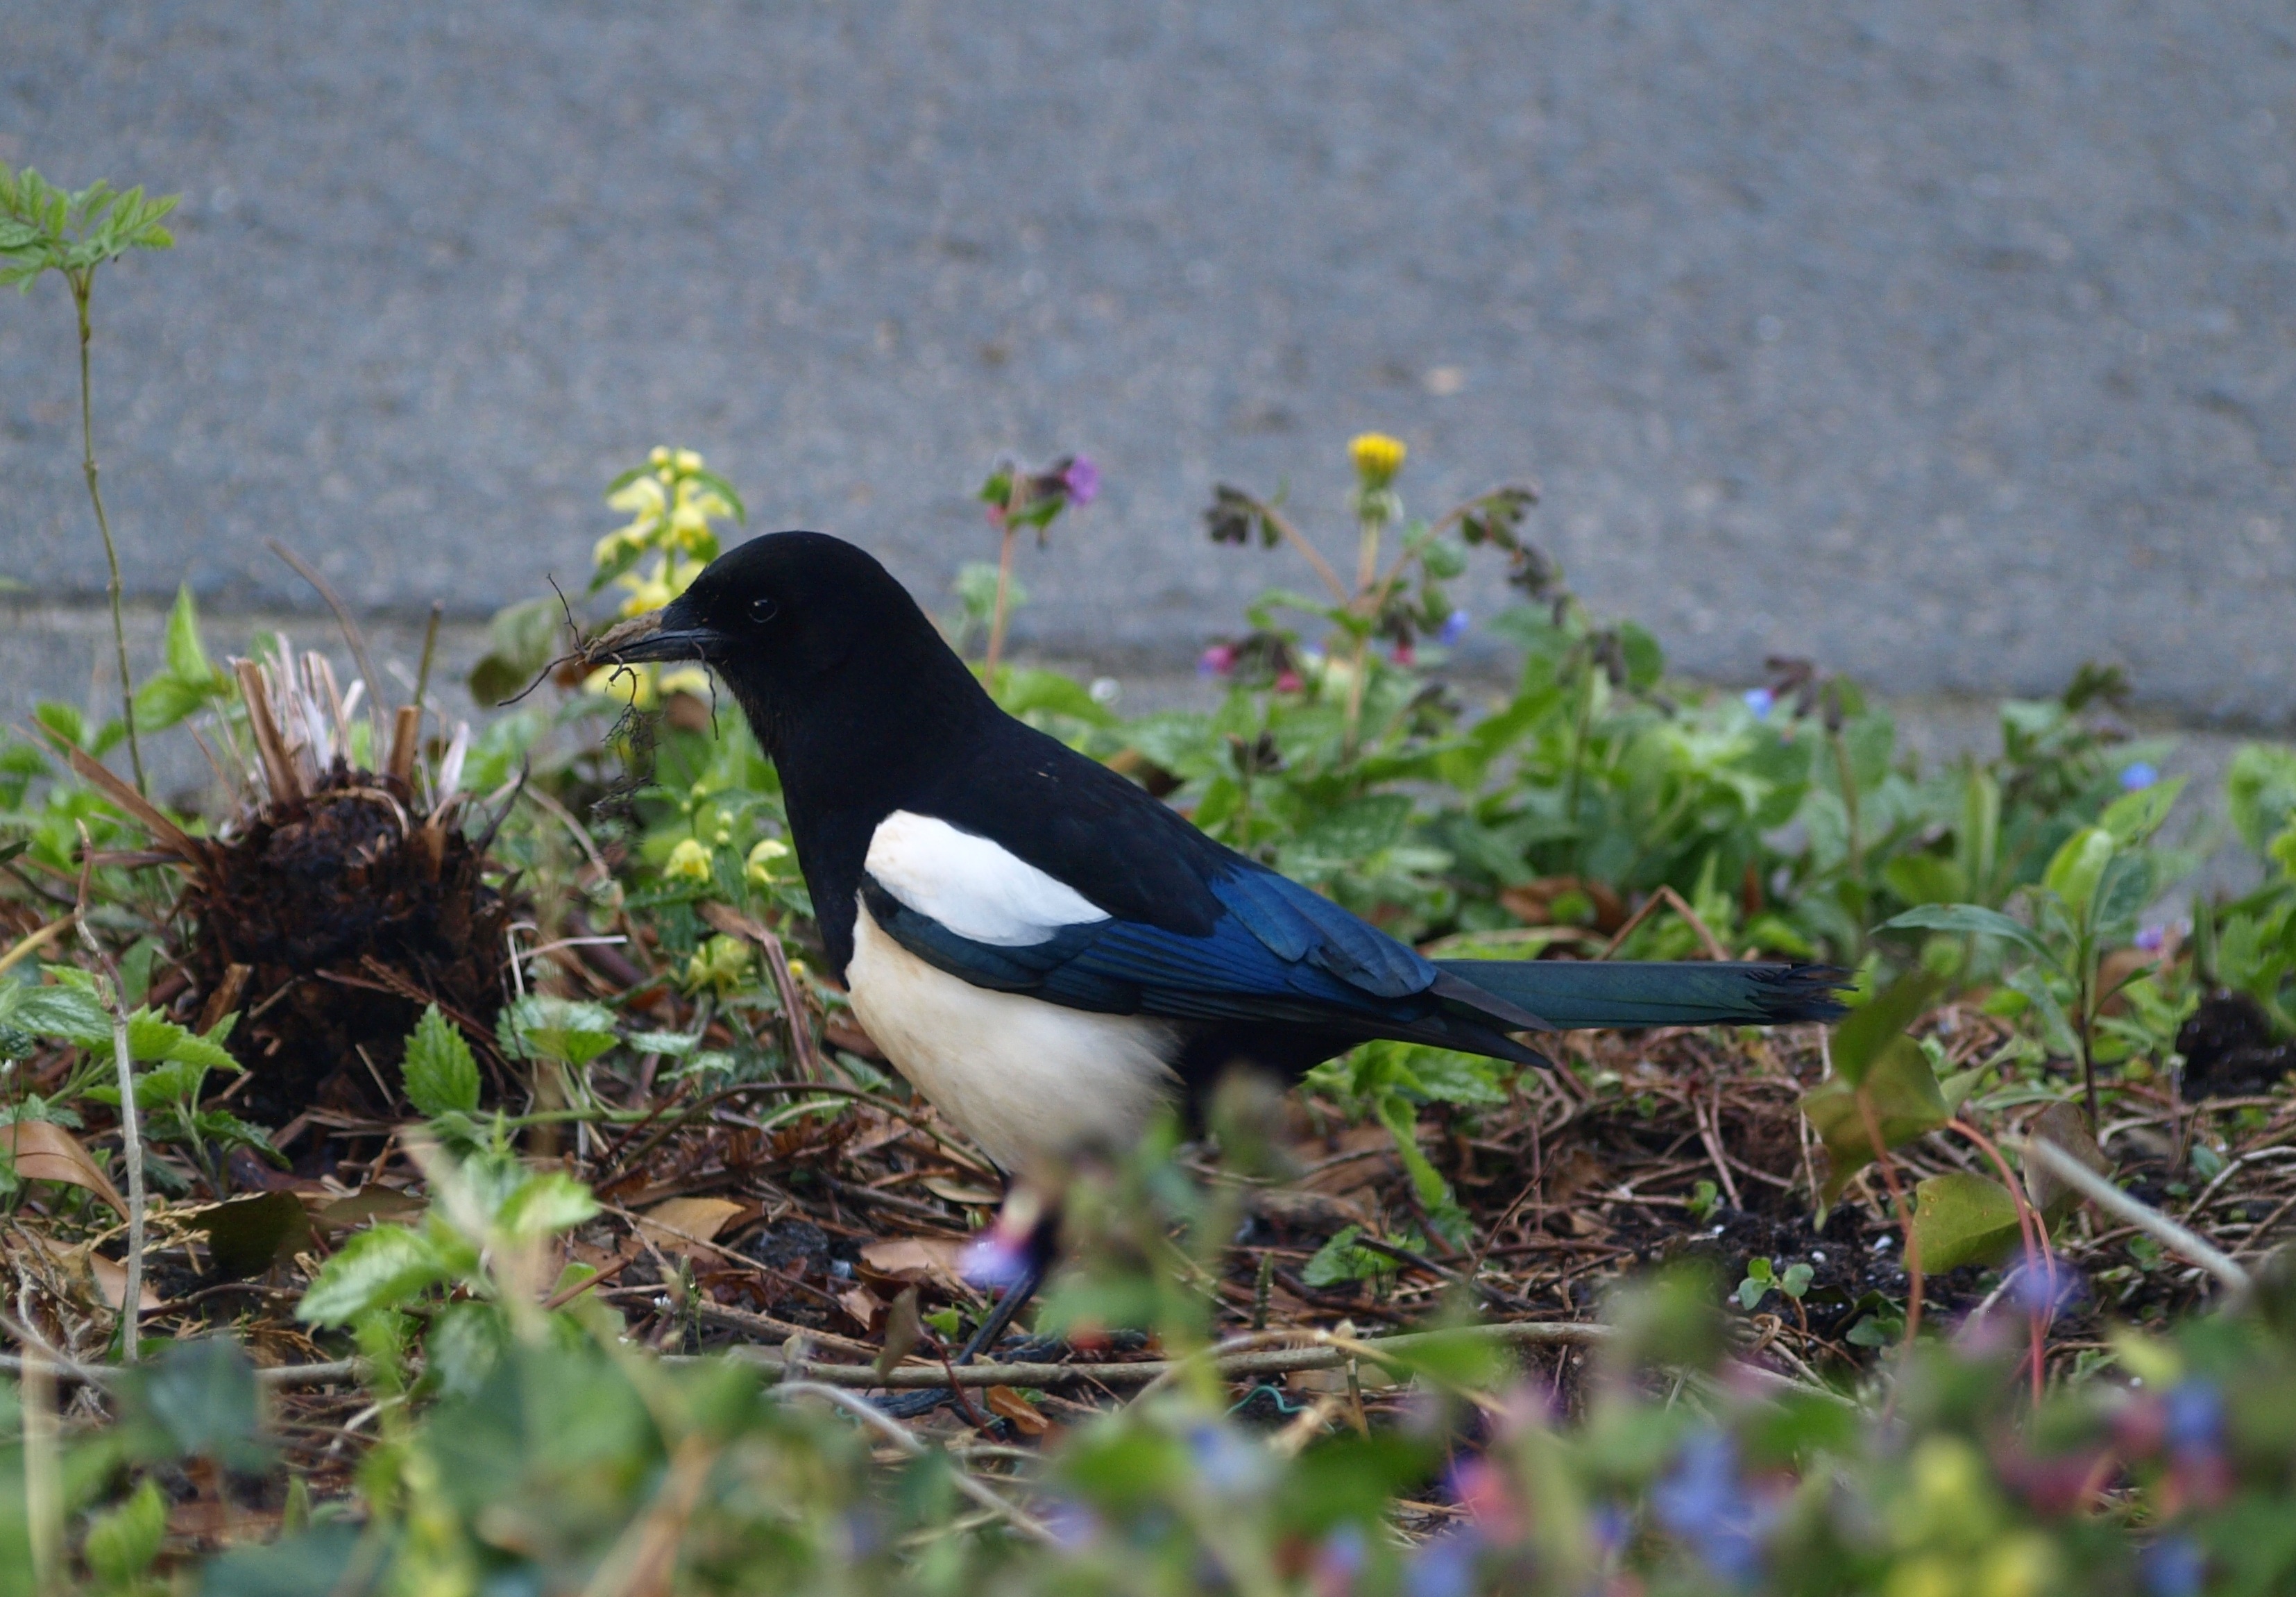
bird, black and white, flower, wildlife, beak, fauna, vertebrate, finch, raven bird, magpie, build a nest, elster, eurasian magpie, perching bird, crow like bird